Callaloo

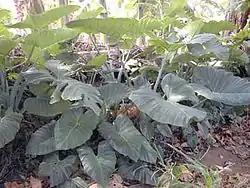
"Xanthosoma"

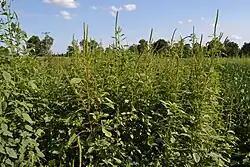
Amaranth

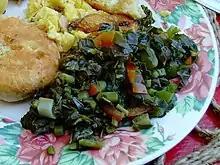
A Jamaican breakfast including callaloo (bottom right)

Callaloo in Trinidad and Tobago and other eastern Caribbean countries is generally made with okra and dasheen or water spinach "Ipomoea aquatica". There are many variations of callaloo which may include coconut milk, crab, conch, Caribbean lobster, meats, pumpkin, chili peppers, and other seasonings such as chopped onions and garlic. The ingredients are added and simmered down to a somewhat stew-like consistency. When done, callaloo is dark green in colour and is served as a side dish which may be used as a gravy for other food.